Laura Wooten

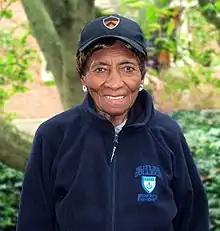

Laura Wooten (December 19, 1920 - March 24, 2019) was the longest-serving poll worker in Mercer County and the state of New Jersey. She was also believed to be the longest-serving poll worker in the United States with a record of 79 continuous years of volunteering at the polls on Election Day. Wooten's dedication to working at the polls has inspired a new generation of voting rights advocates, including at Princeton University, where she worked part time until her death.